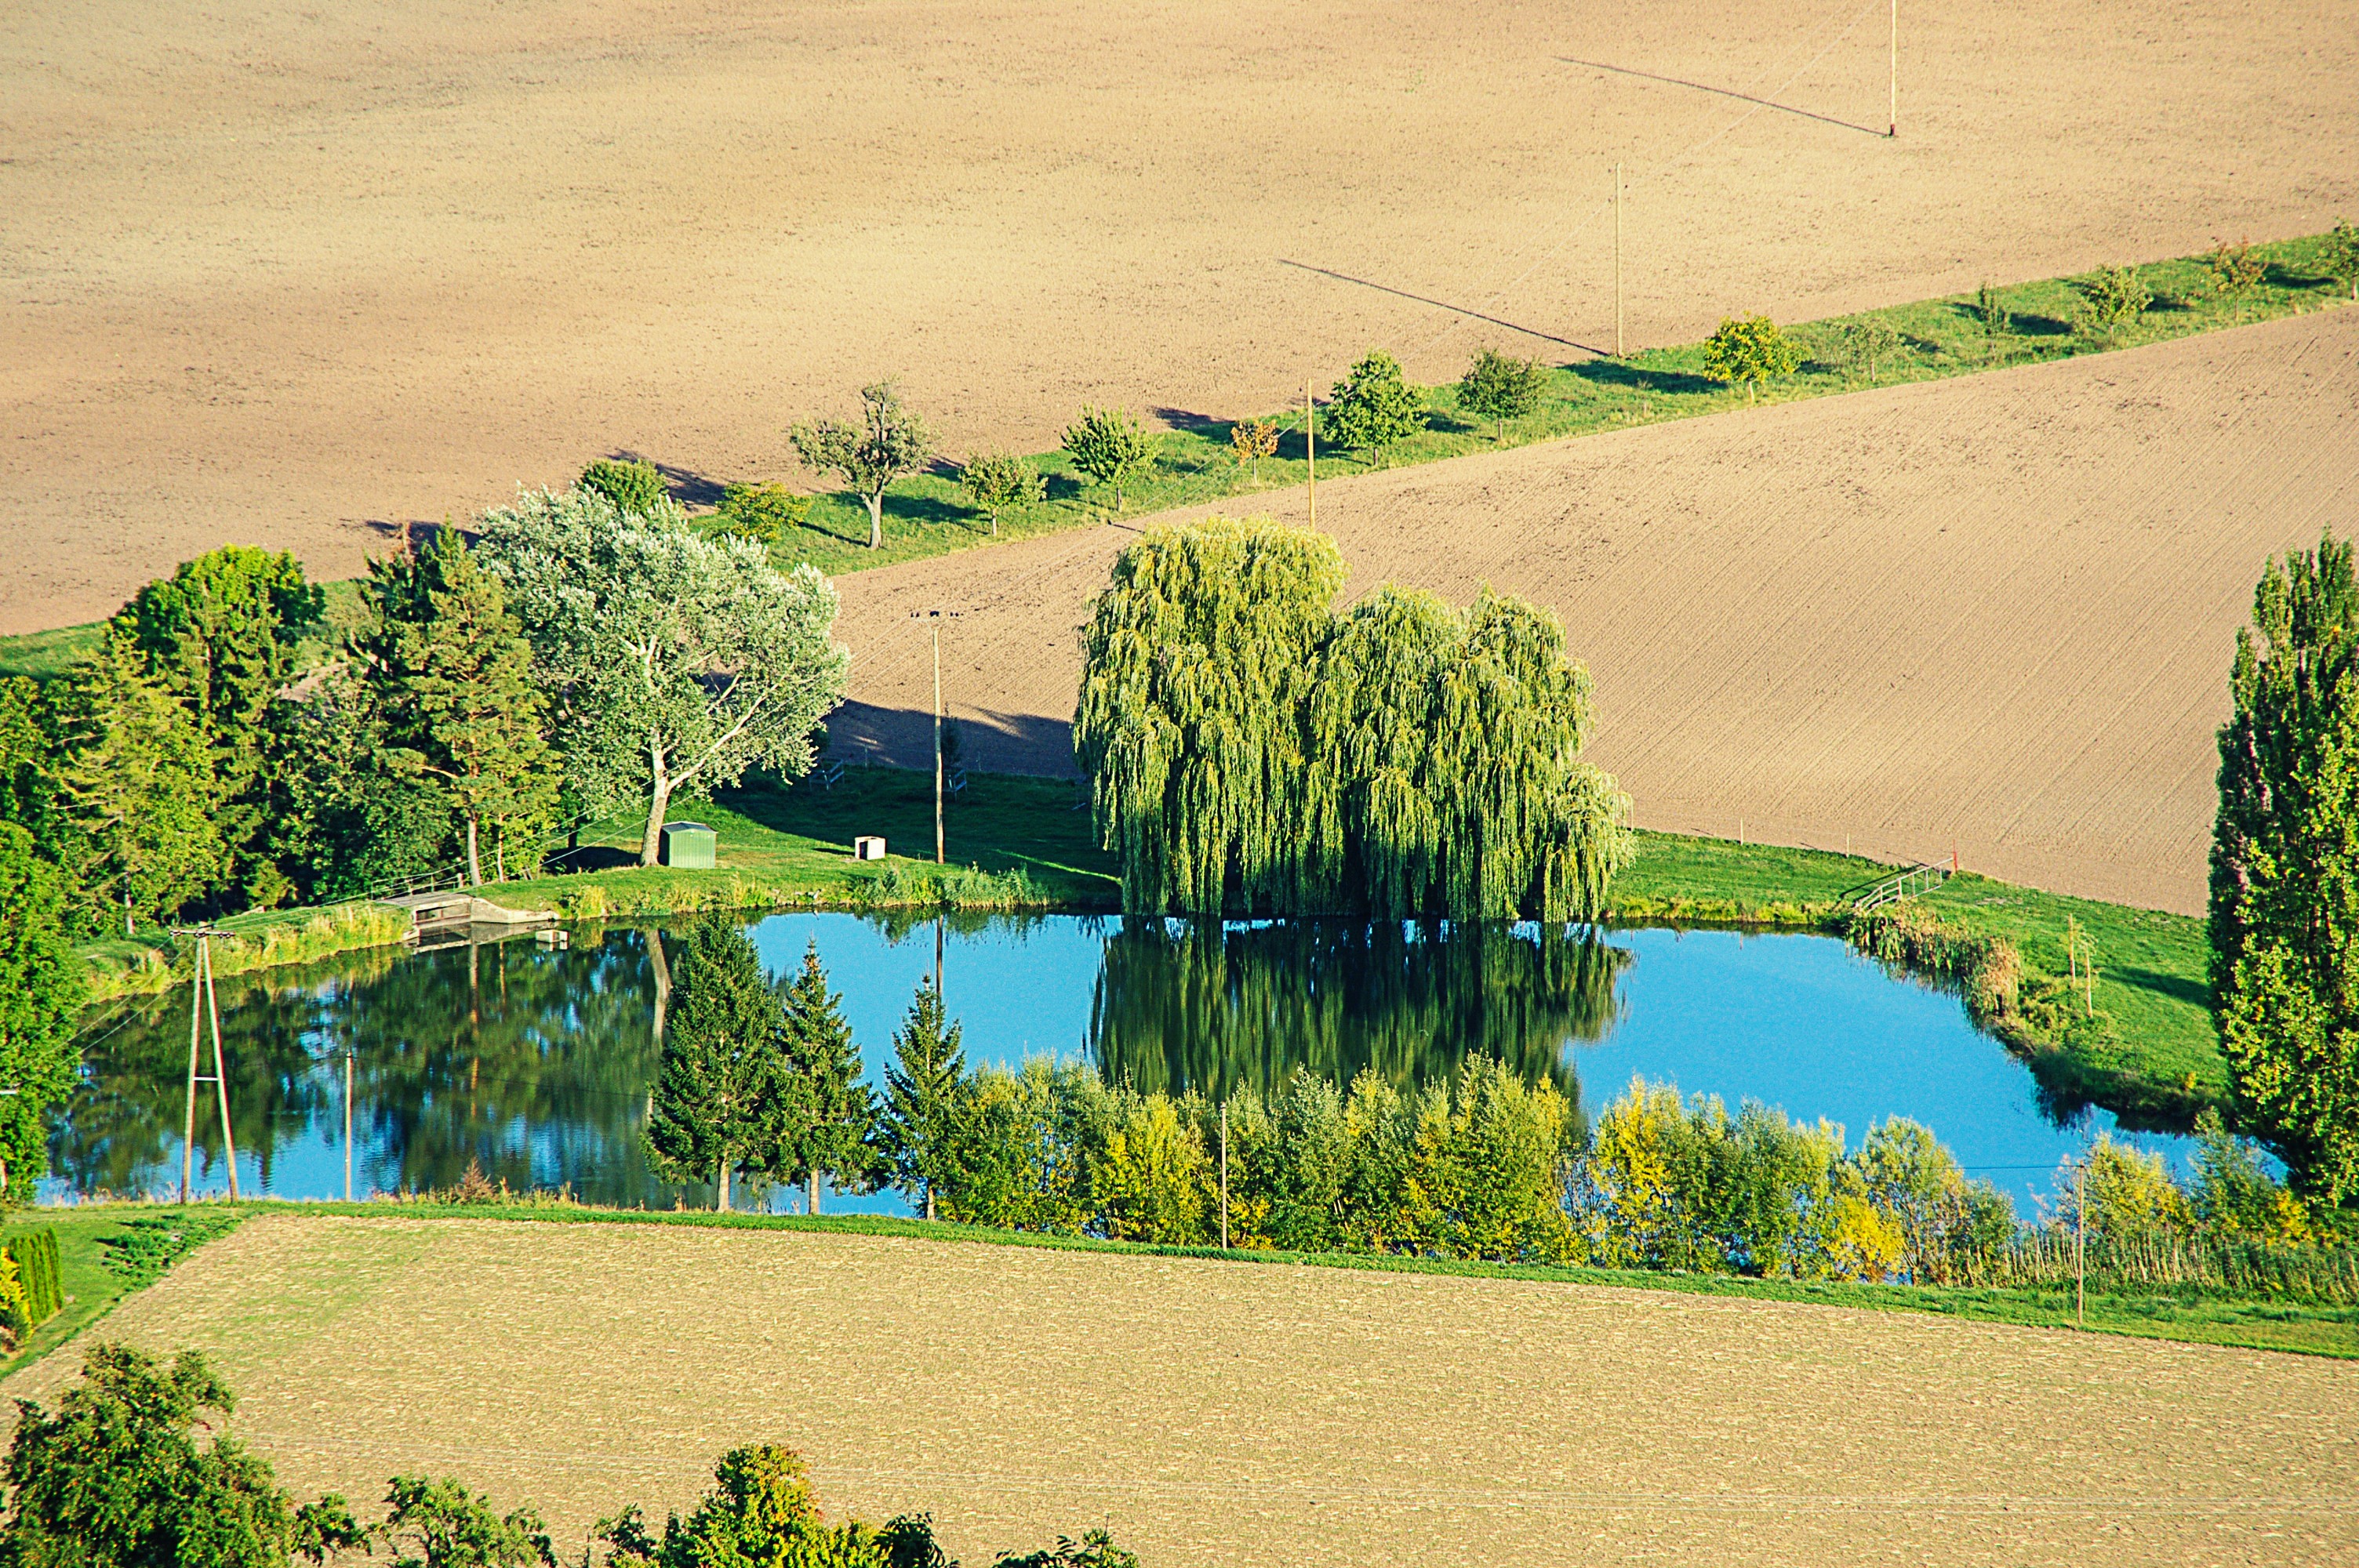
landscape, tree, nature, grass, field, hill, lake, river, valley, pond, green, reflection, reservoir, agriculture, trees, fields, wetland, estate, mirroring, arable, rural area, paddy field, aerial photography